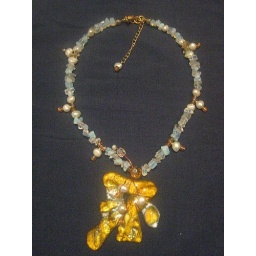
Necklace in crystal beads and small fresh water pearls. Amber-colour handmade glass pendant with pearls.